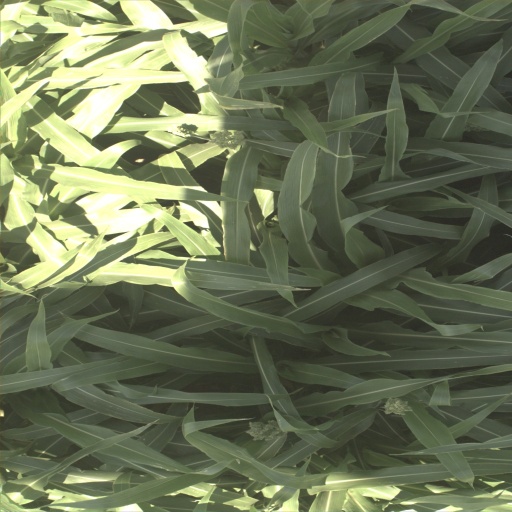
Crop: sorghum